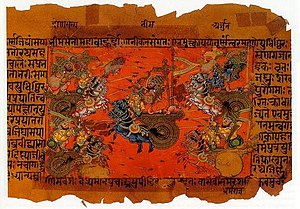
Mahabharata
Side i Mahabratea beskrivende Slaget ved Kurukshetra.
Mahabharata er et indisk epos, der med sine mere end 90.000 dobbeltvers og godt 1,8 millioner ord er et af verdenslitteraturens største værker. Traditionelt siges Mahabharata at være skrevet af vismanden Vyasa. Dets forskelligartede indhold indikerer dog, at værket er stykket sammen af ældre tekststykker, heriblandt gamle skjaldedigte om fortidige helte og brahmanske belæringer fra bl.a. Veda-perioden omkring det 8. årh. f.Kr. Dens endelige udformning får den først i Gupta-perioden omkring år 400 AD.